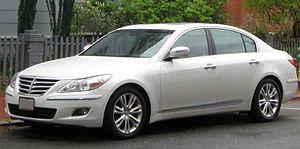
La Hyundai Genesis est une berline routière du constructeur Hyundai, présentée en 2007 et vendue à partir de 2008. Elle est vendue en Corée du Sud, en Chine, en Amérique du Nord et en Amérique du Sud. Elle n'est pas vendue en Europe en raison de l'échec de Lexus. Elle a été élue voiture de l'année 2009 en Amérique du Nord.